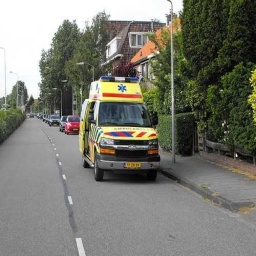
Label: ambulance